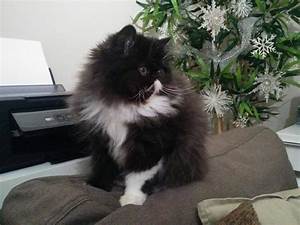
Label: cat